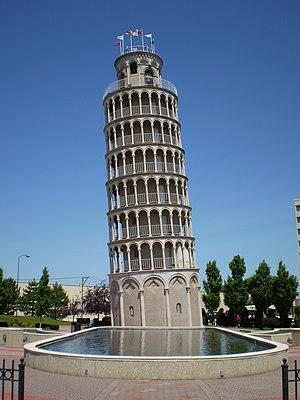
Niles est un village situé dans la proche banlieue de Chicago au nord-est de l'État de l'Illinois dans le comté de Cook aux États-Unis. La commune partage ses frontières municipales avec la ville de Chicago au nord.